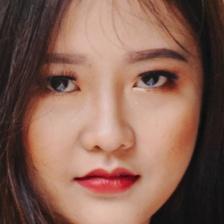
Label: faces